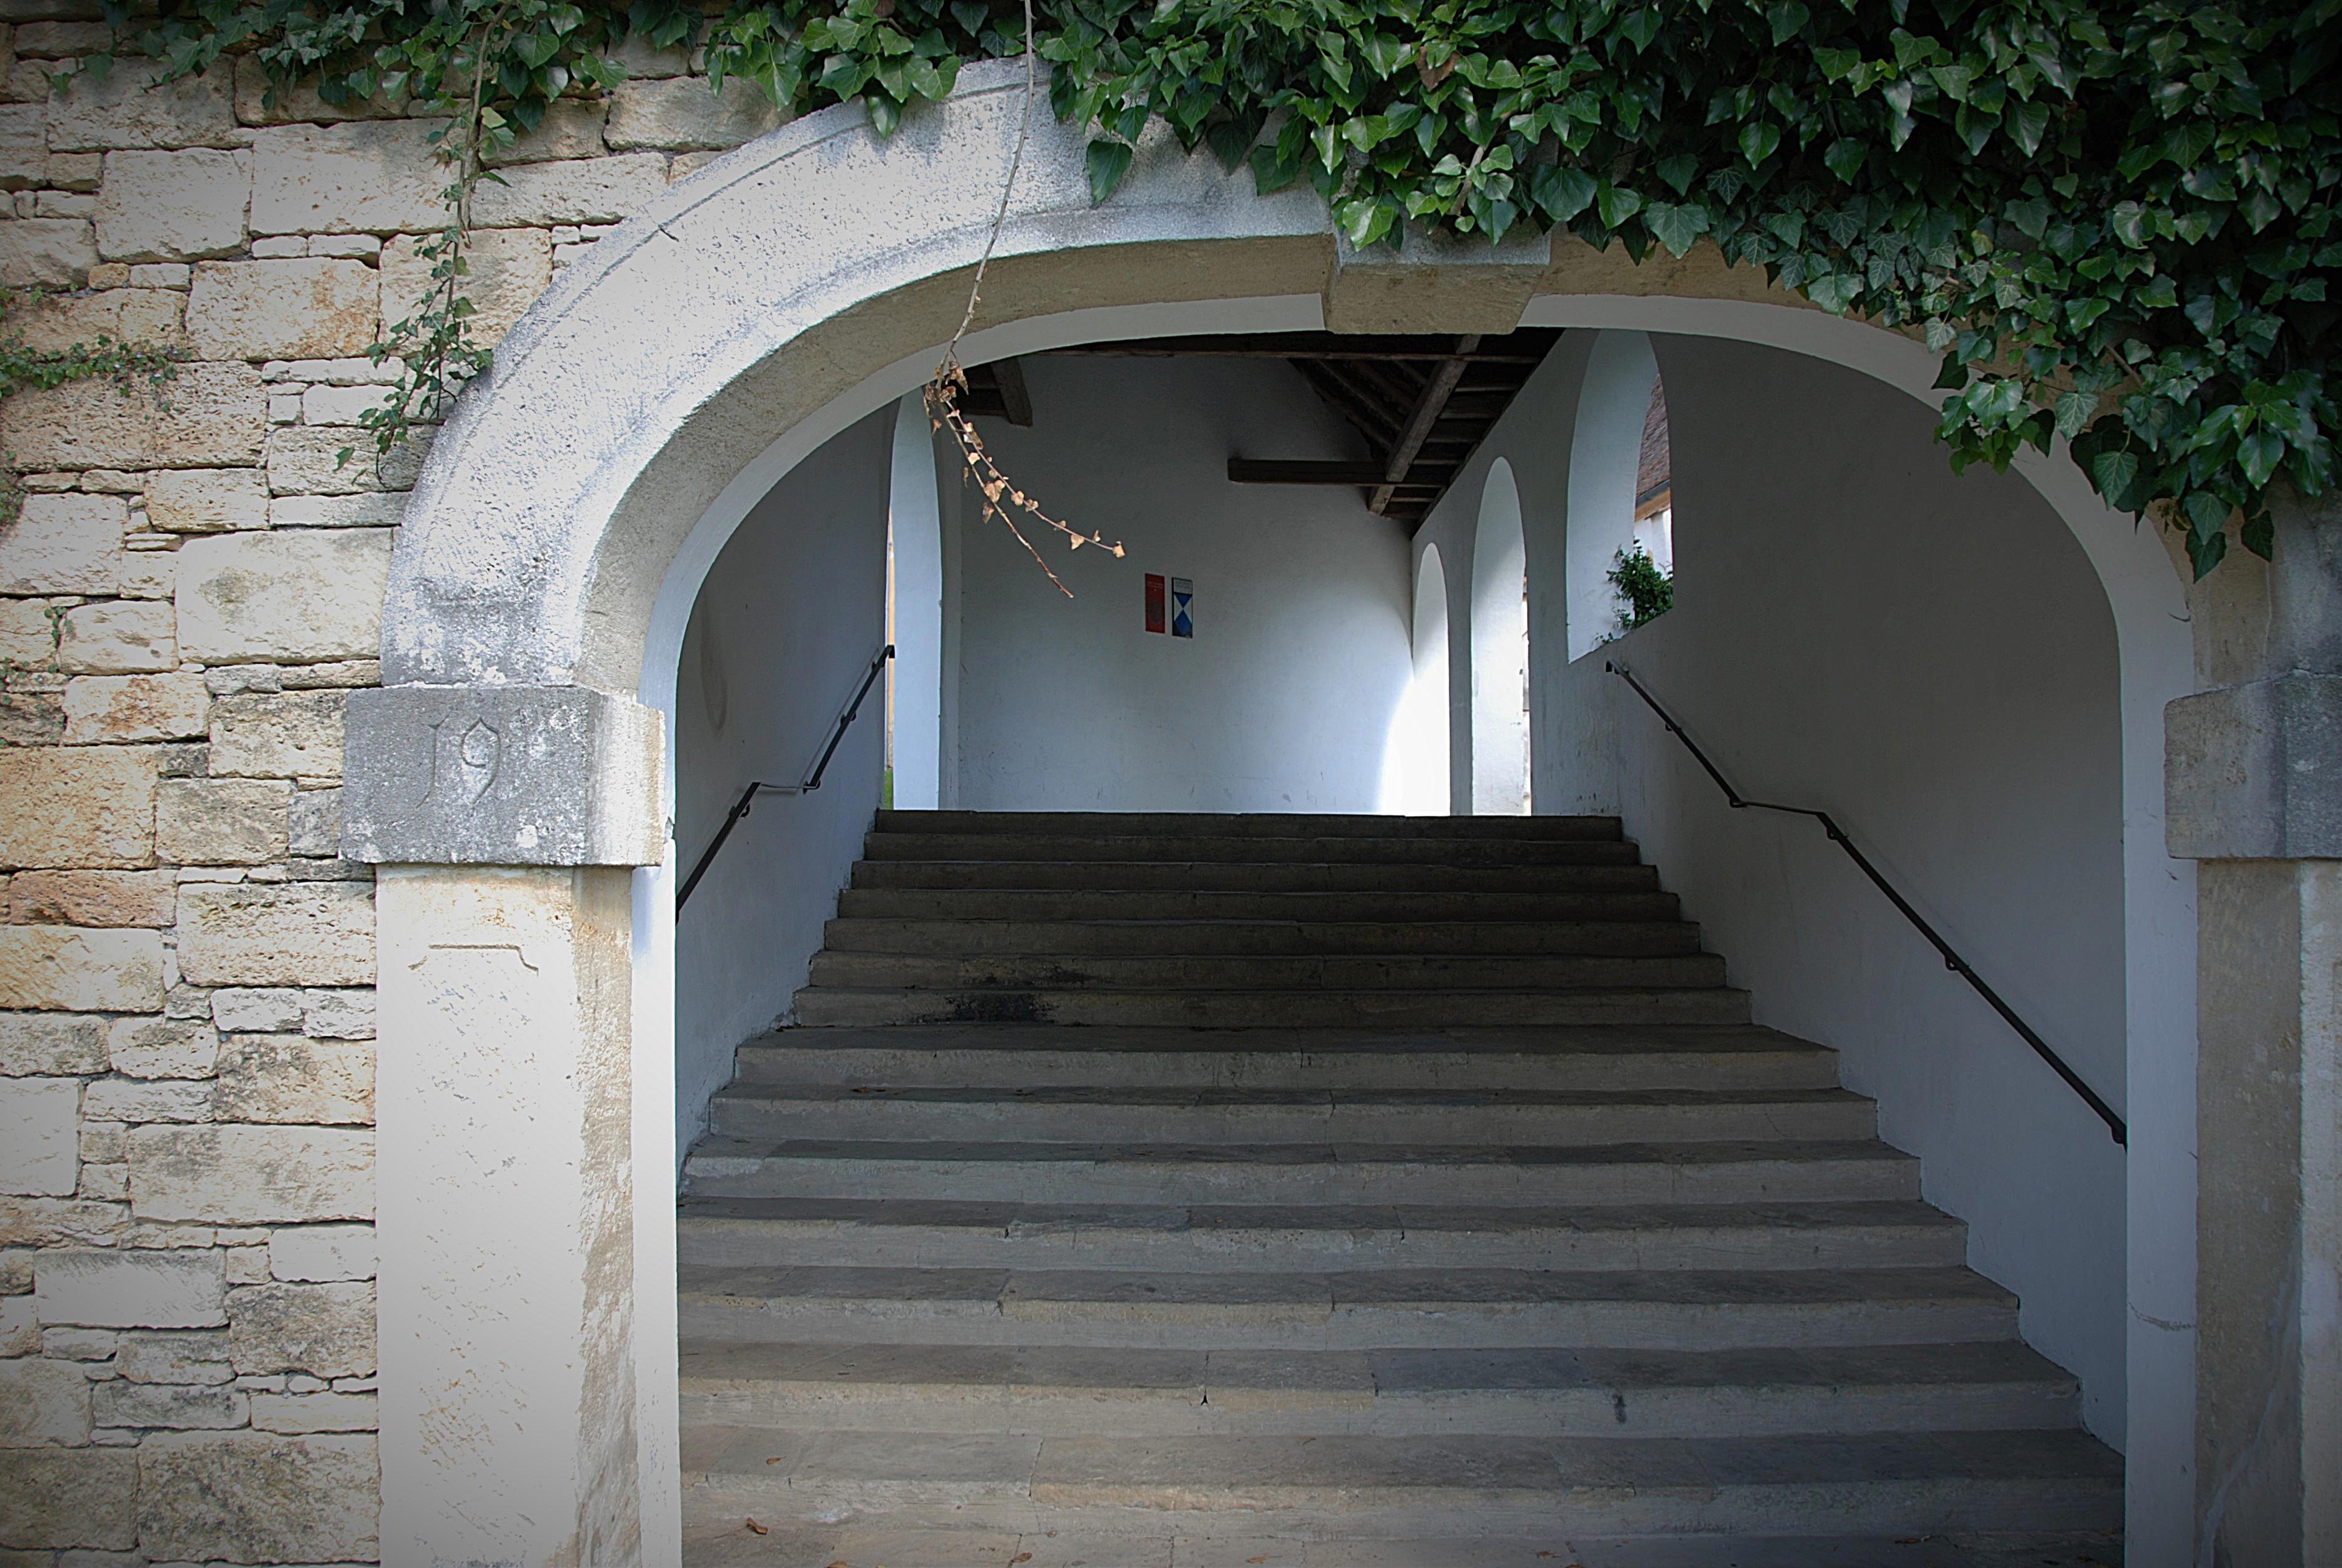
architecture, house, home, subway, arch, stairs, archway, emergence, bad radkersburg